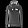
Label: Pullover